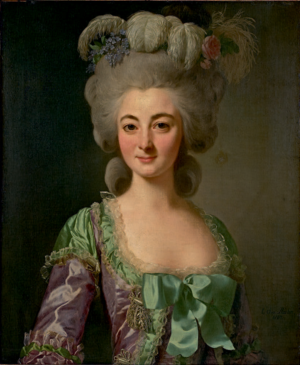
Henriette Agathe Rose Foache (1754-1812), née de Mondion
Stanislas Pierre Foäche, est un armateur français.